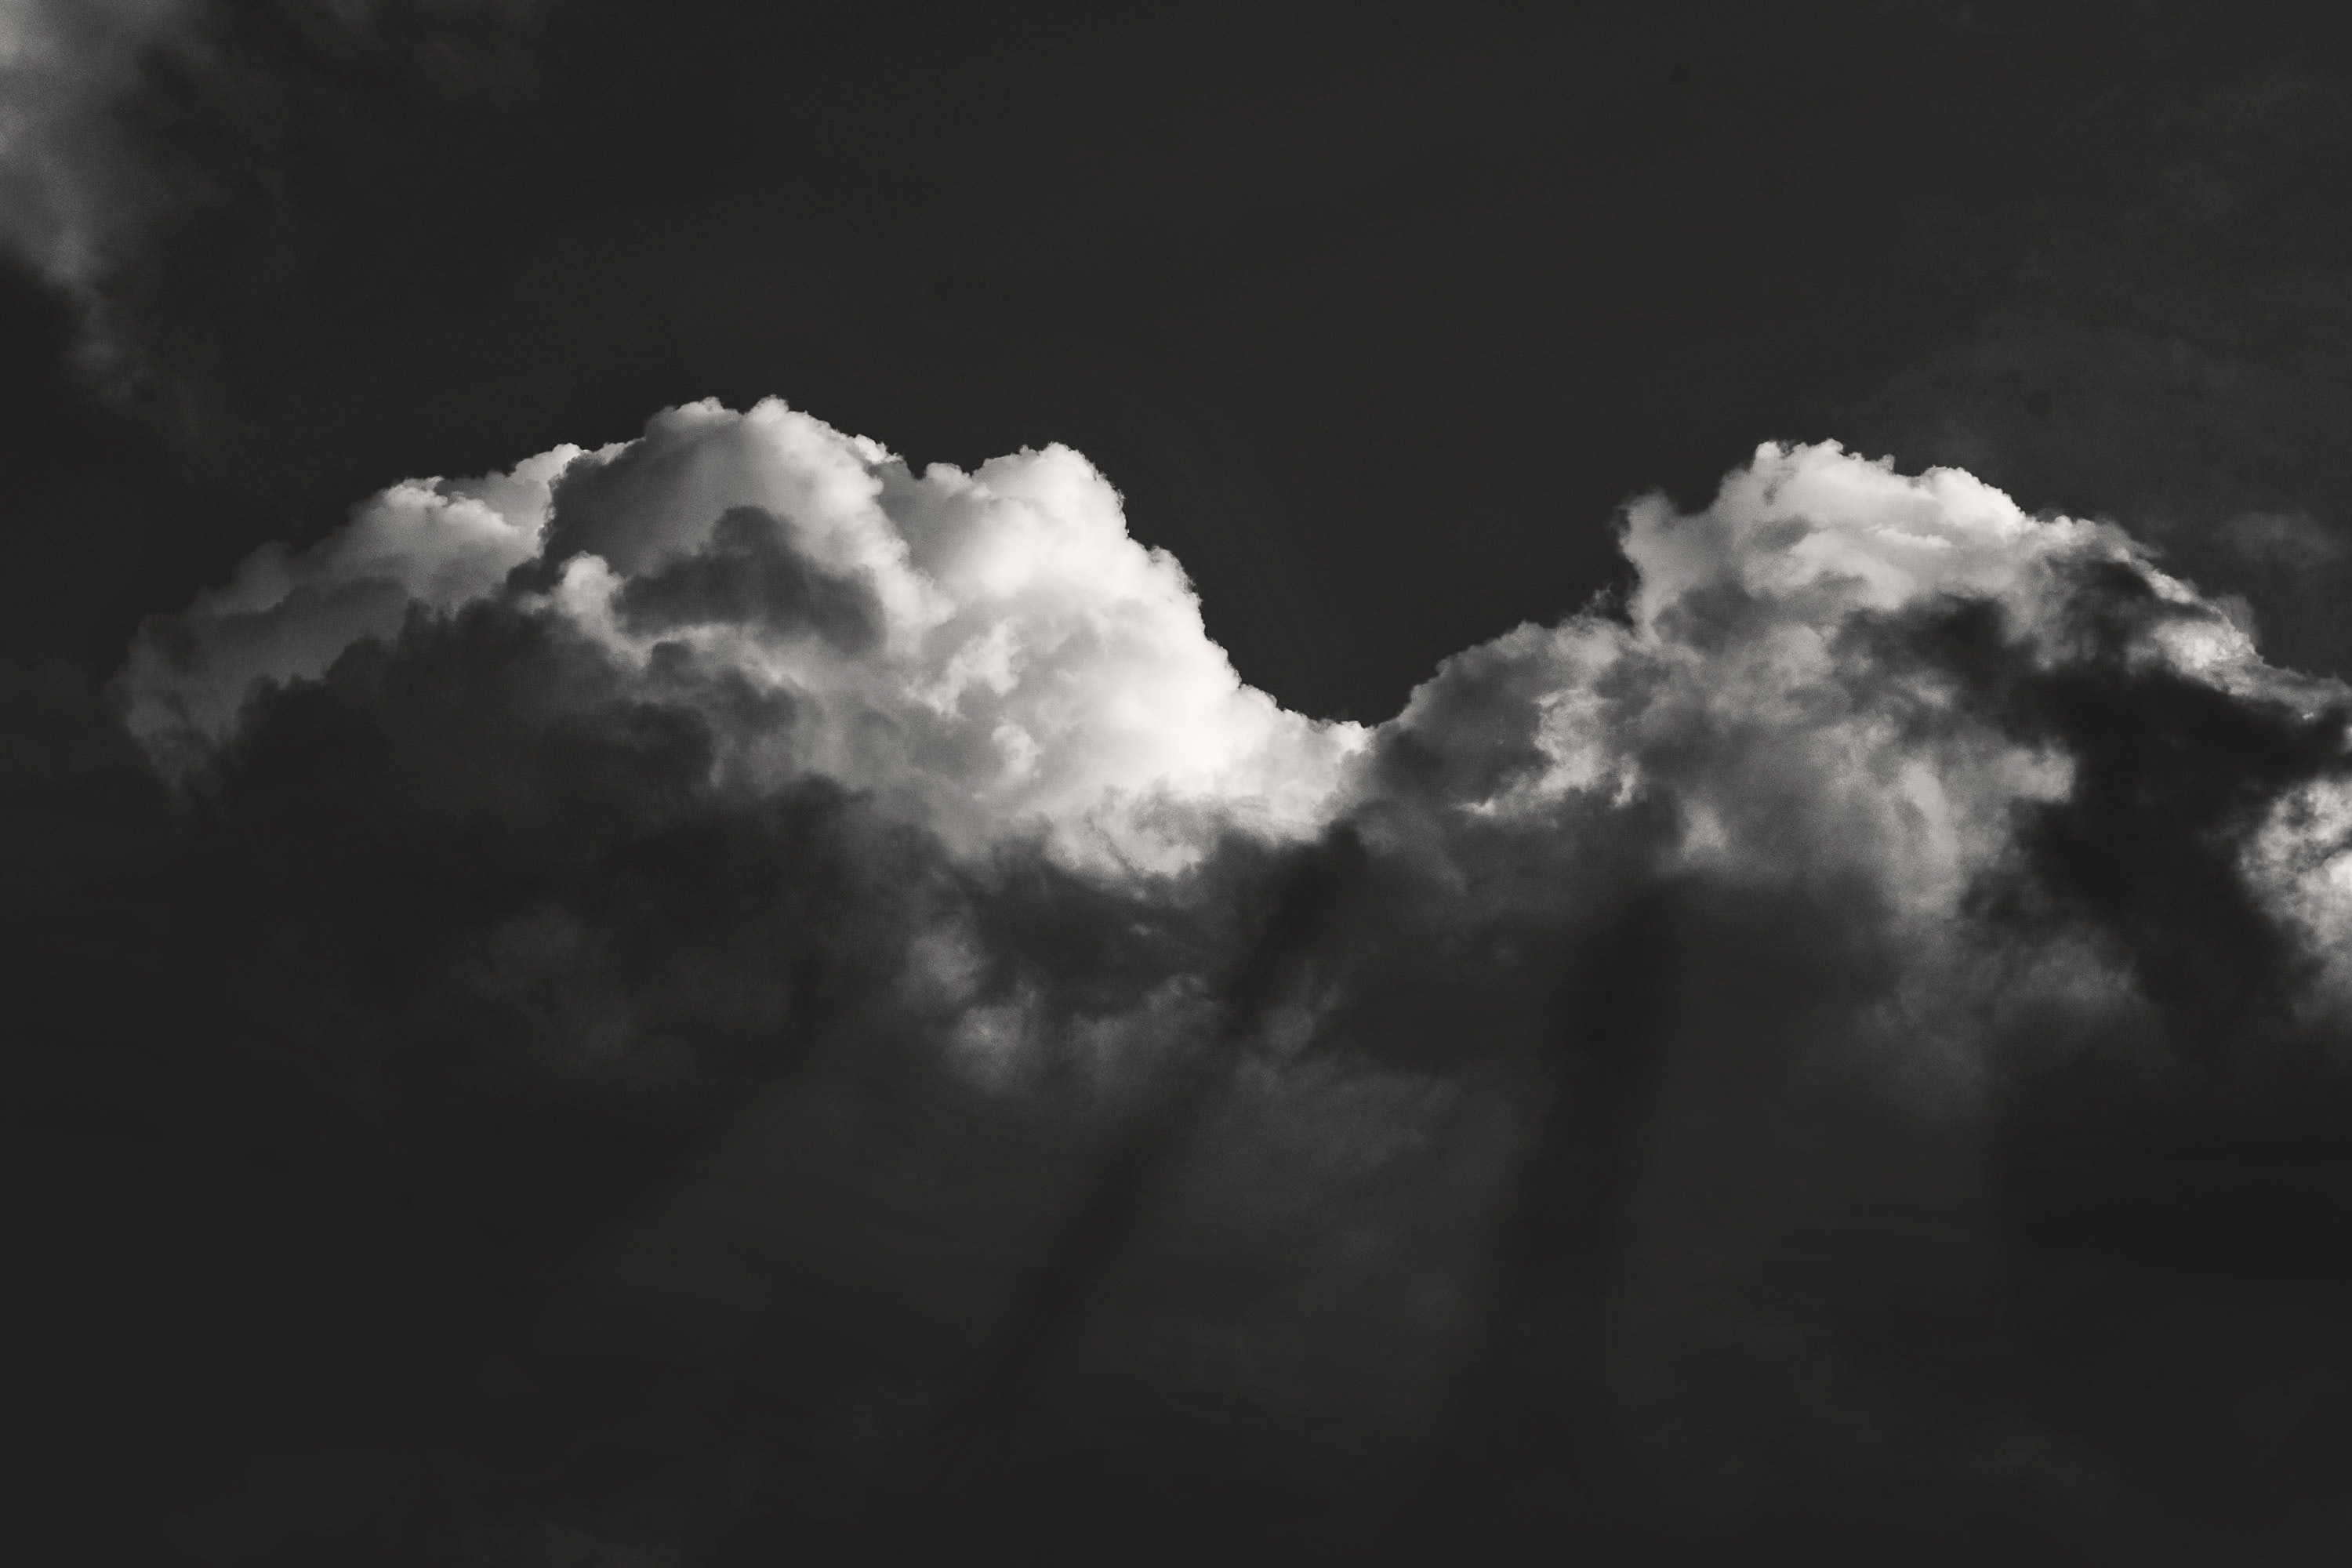
sky, cloud, cumulus, white, black, daytime, atmosphere, meteorological phenomenon, atmospheric phenomenon, black and white, monochrome photography, monochrome, sunlight, photography, darkness, geological phenomenon, space